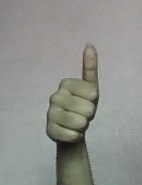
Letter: aleff